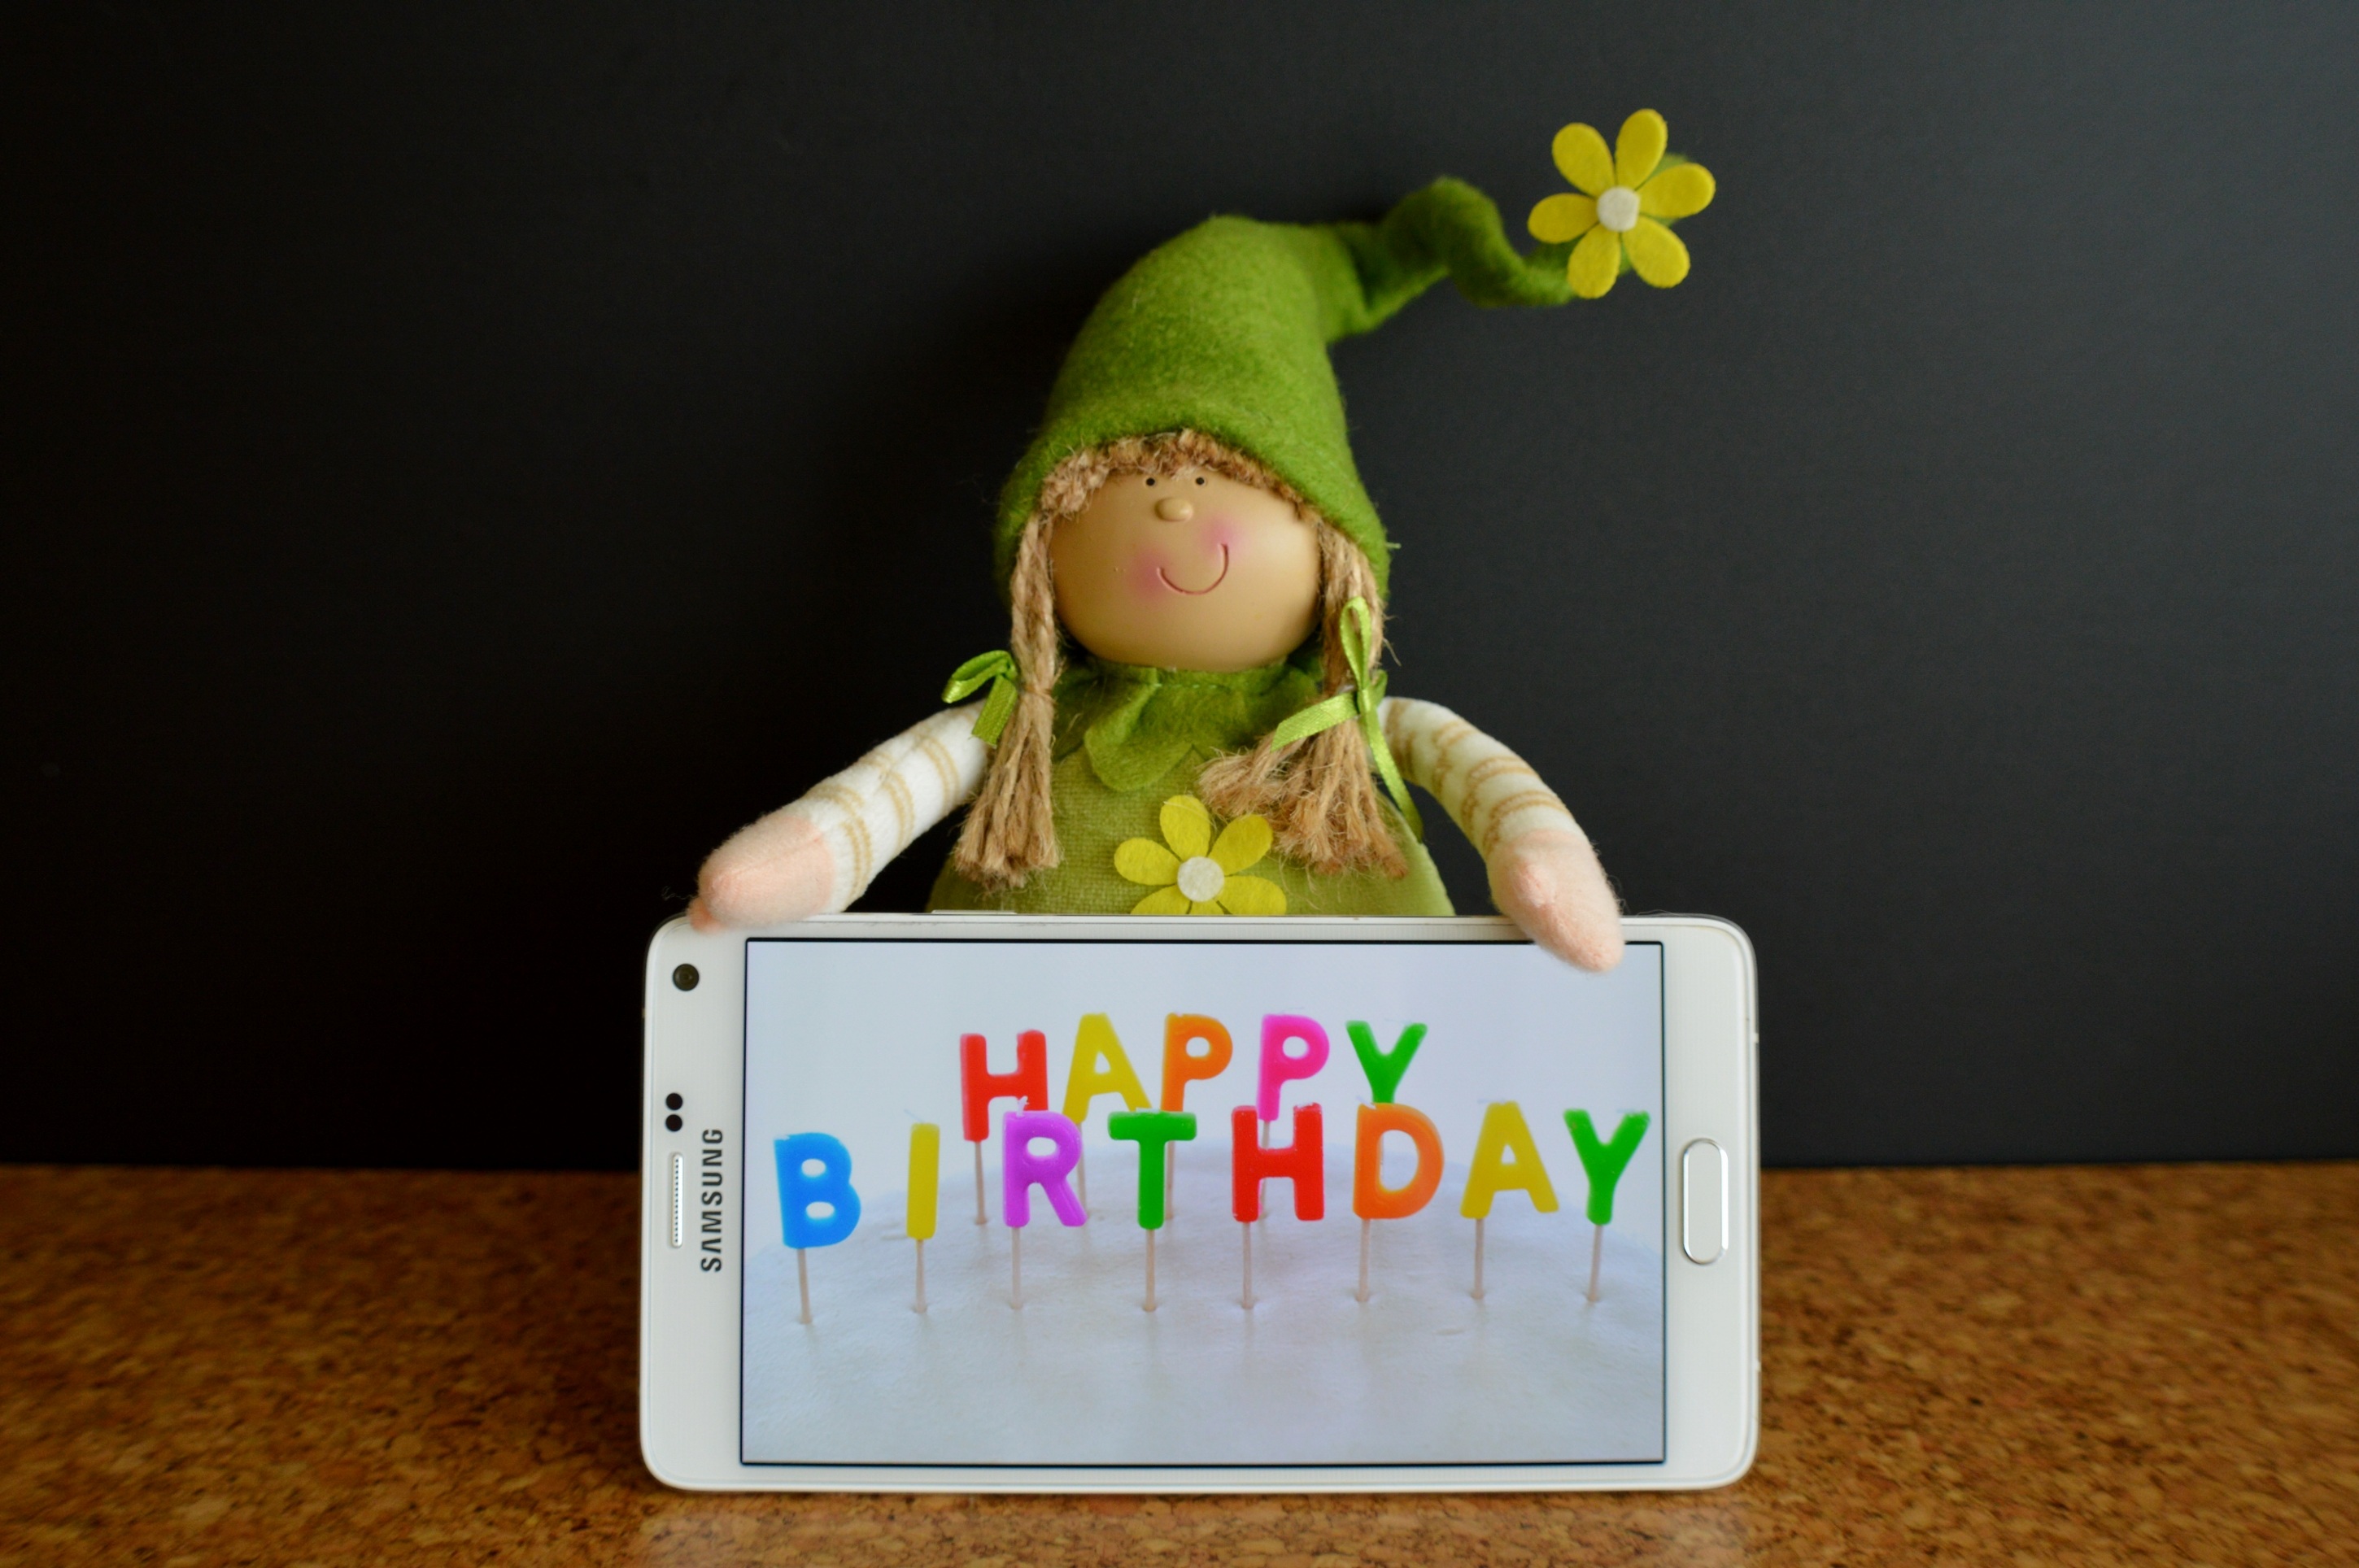
toy, happy birthday, art, background, funny, birthday, greeting, greeting card